False River Academy

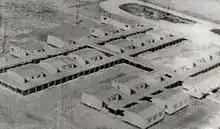
False River Academy Campus in 1969

False River Academy was founded in the summer of 1969 as a segregation academy by white residents of Pointe Coupee and surrounding parishes, who were upset by desegregation. Although segregation academies were forced to eliminate explicitly racial admissions policies in the 1970s, all of False River's students were white until the late 1990s. In 2018, the student body was more than 84% white. As part of an effort to increase diversity, the school offers several minority scholarships.